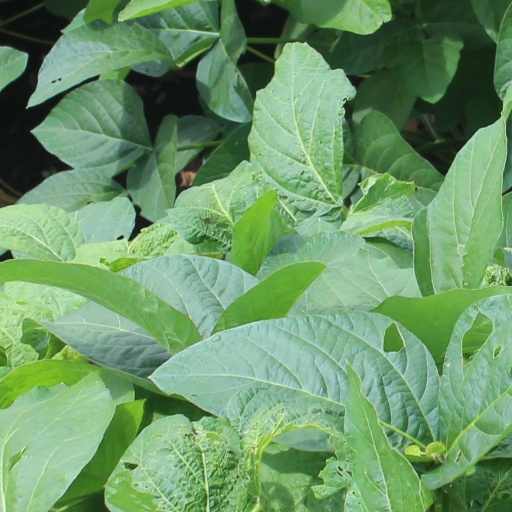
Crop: soybean